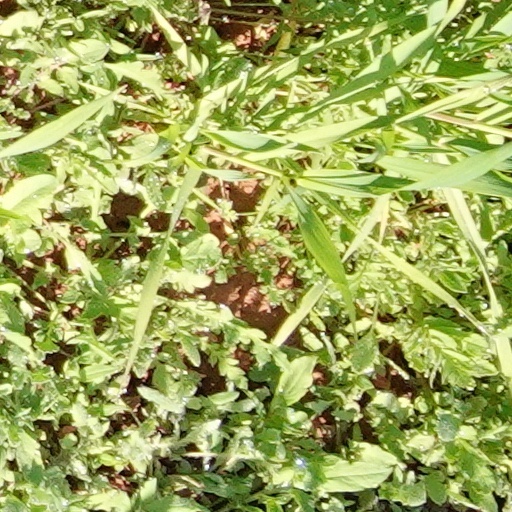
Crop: wheat